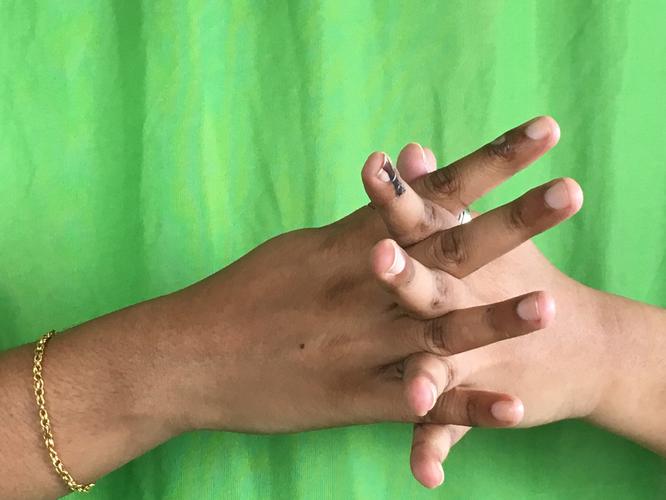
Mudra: Karkatta
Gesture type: double_hand